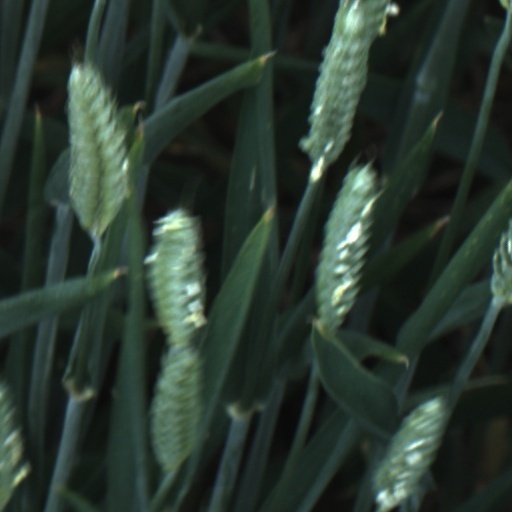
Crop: wheat